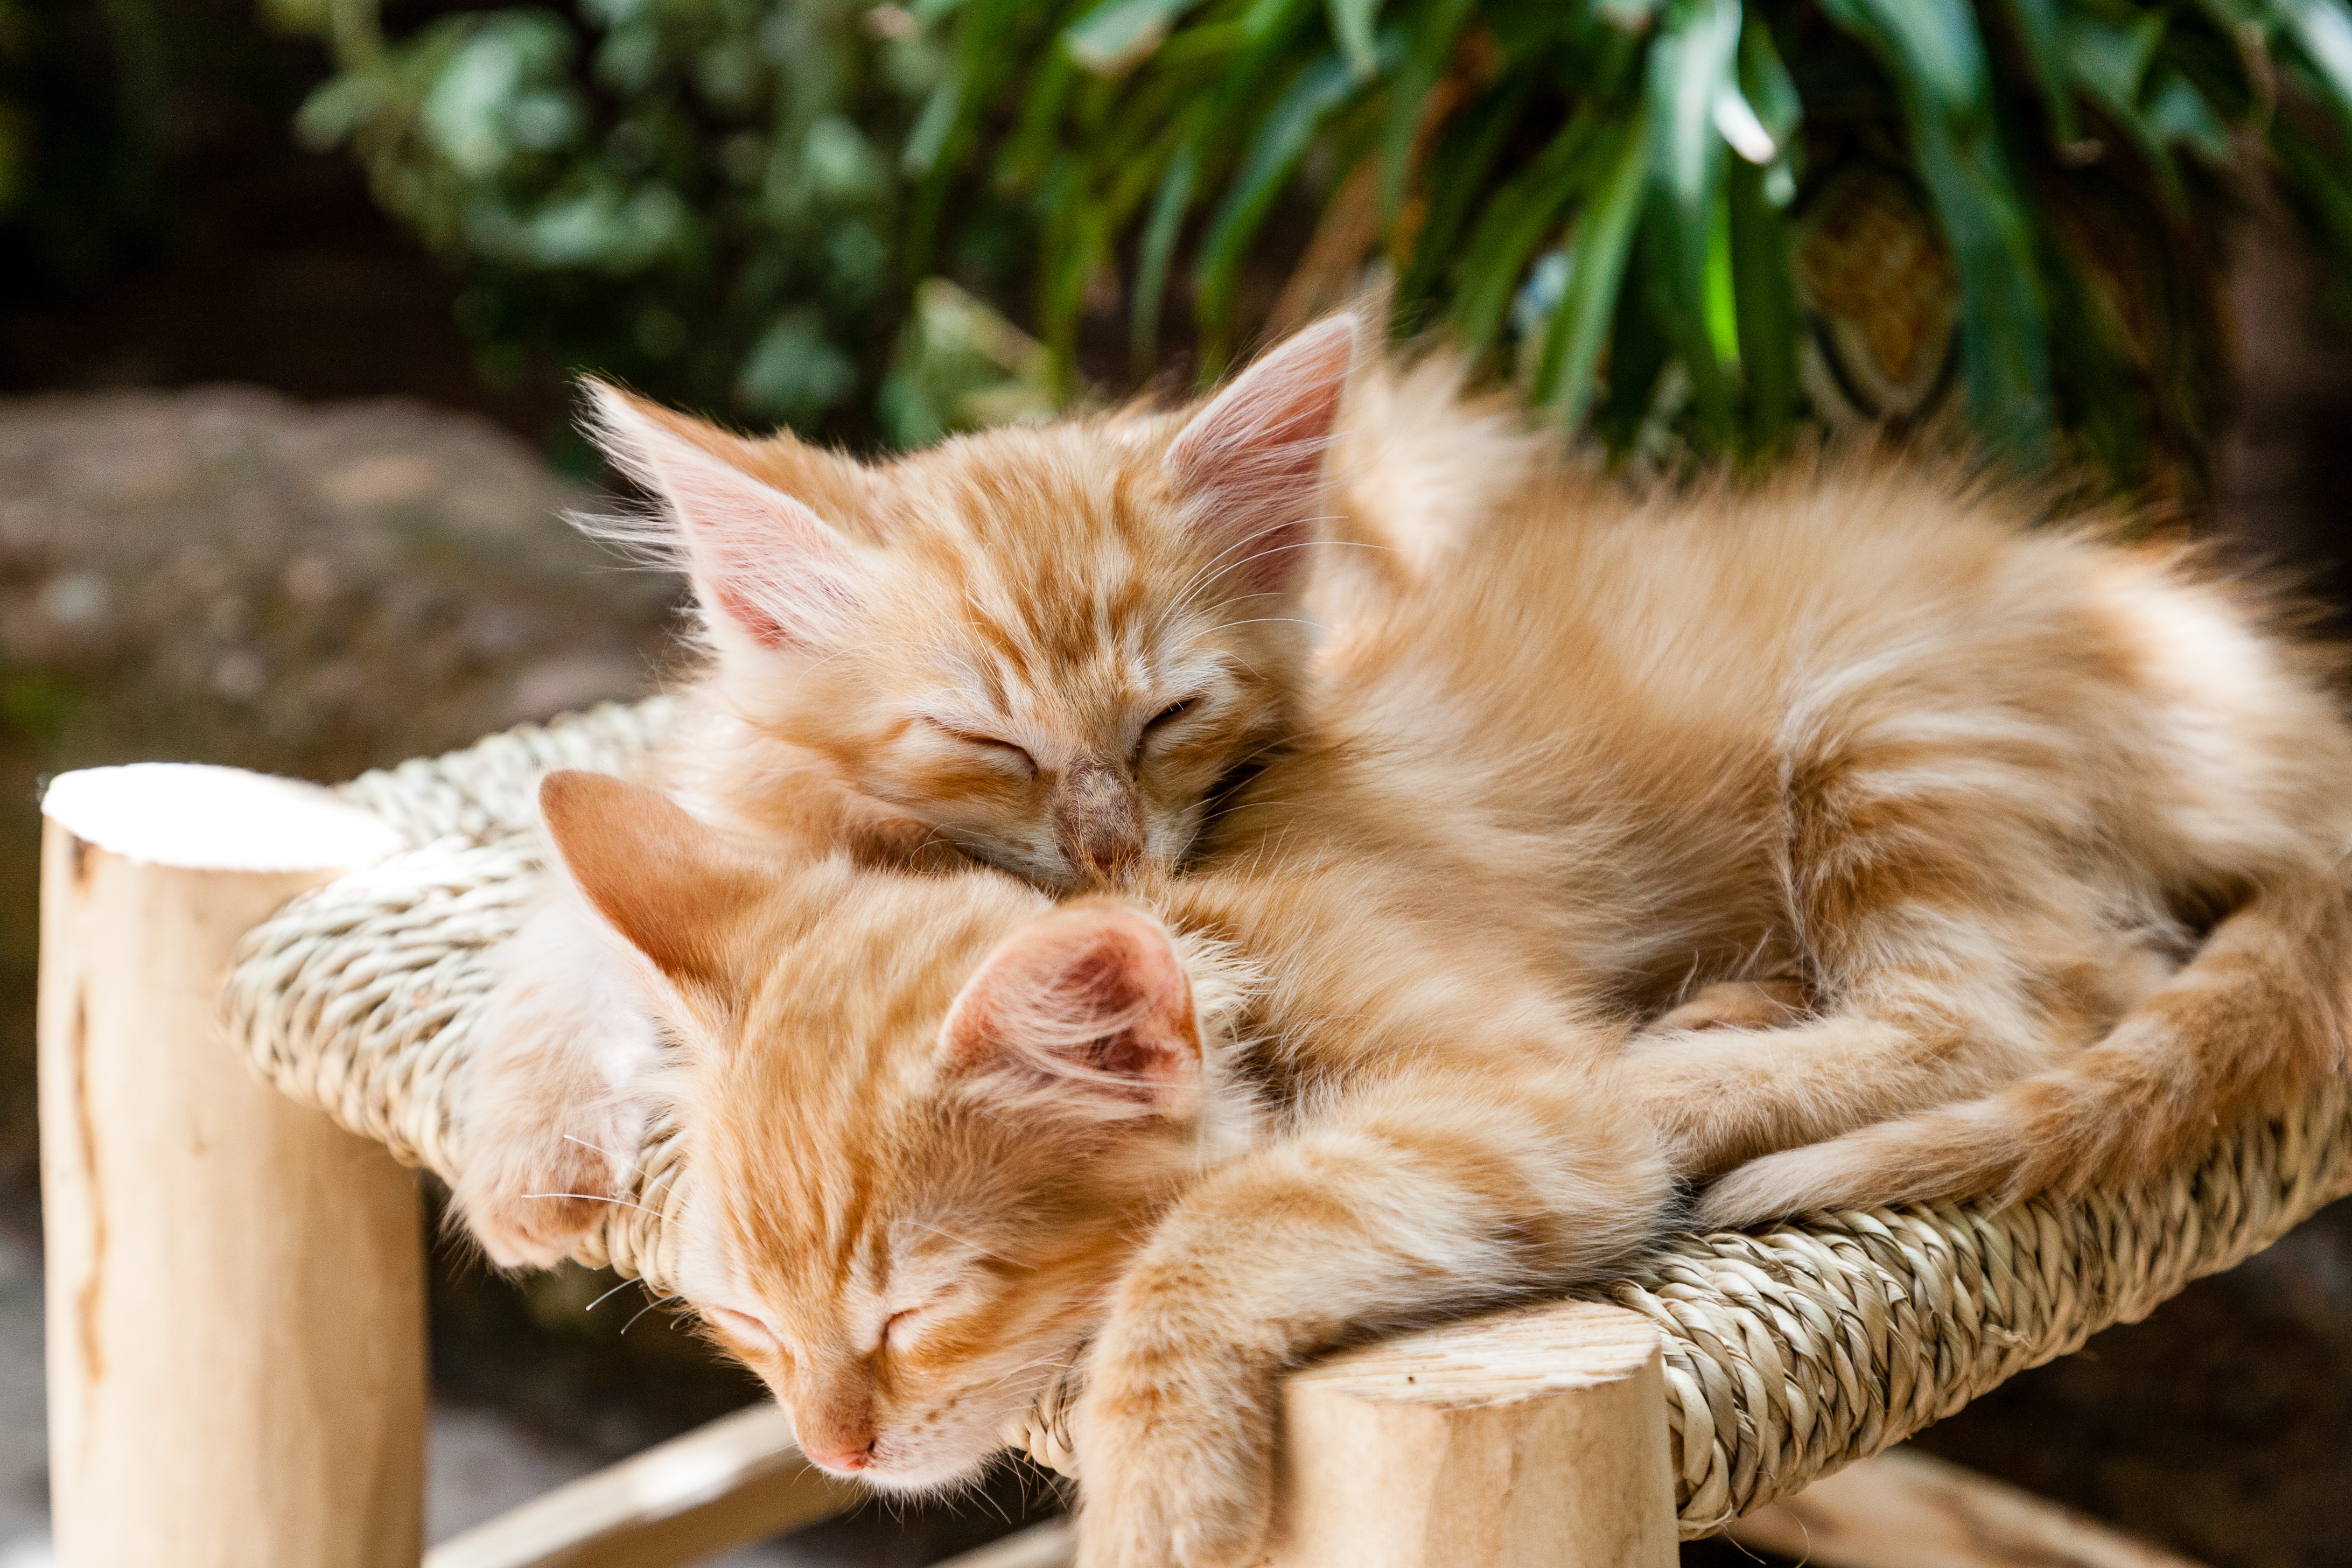
animal, cute, fur, young, kitten, cat, sleeping, small, feline, mammal, striped, pets, cats, whiskers, kitty, tail, vertebrate, domestic, adorable, kittens, maine coon, norwegian forest cat, small to medium sized cats, cat like mammal